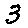
Label: 3